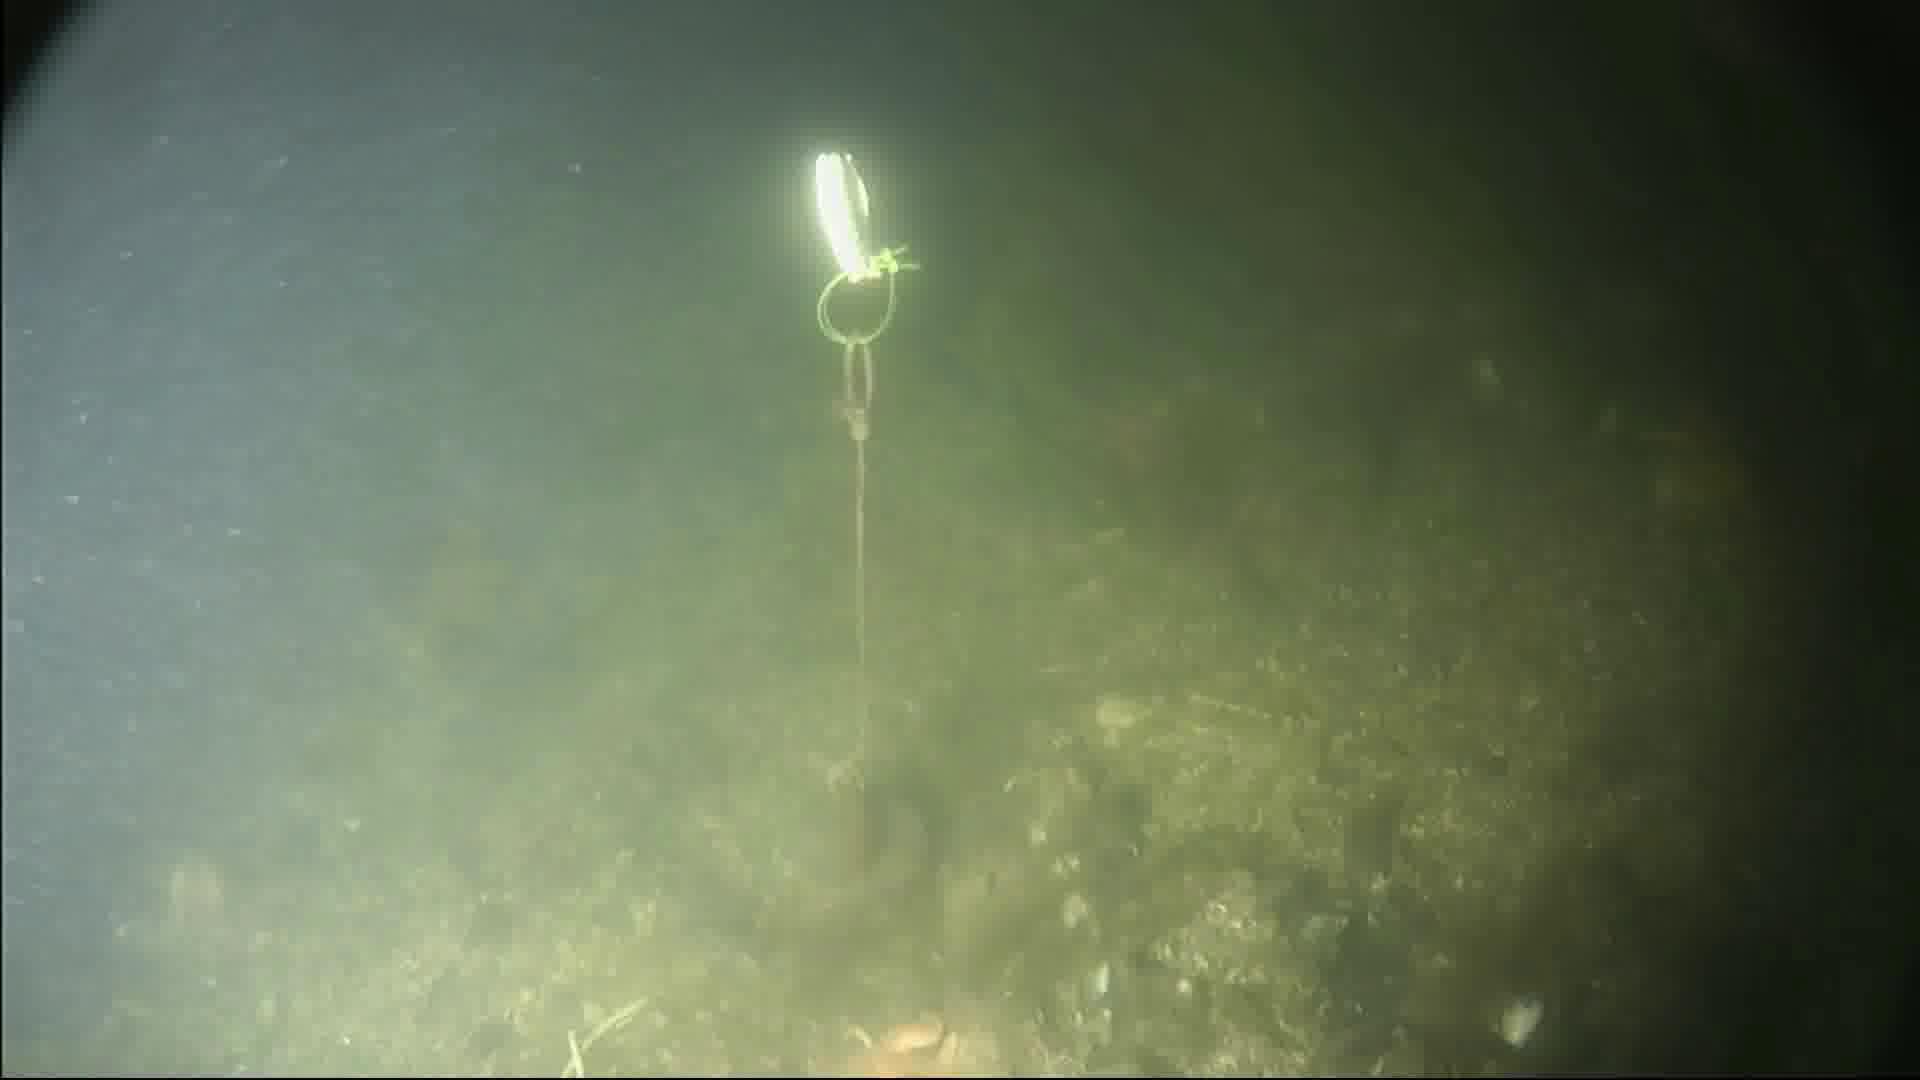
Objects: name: starfish
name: crab